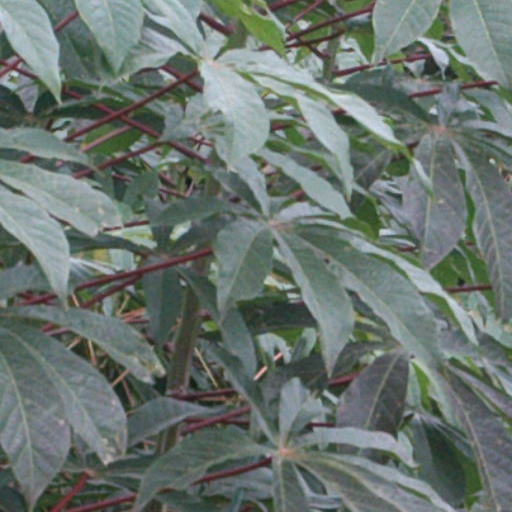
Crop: cassava